Pompeo Litta Biumi

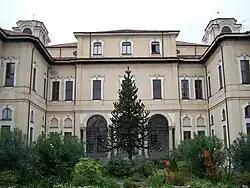
Palazzo Brentano in Corbetta

After the Five Days of Milan in 1848, he was Minister of War in the provisional government of Lombardy. As an inheritance that he received from his grandfather through his mother, Litta became the owner of the Palazzo Brentano in Corbetta which he lived occasionally, especially during the summer.